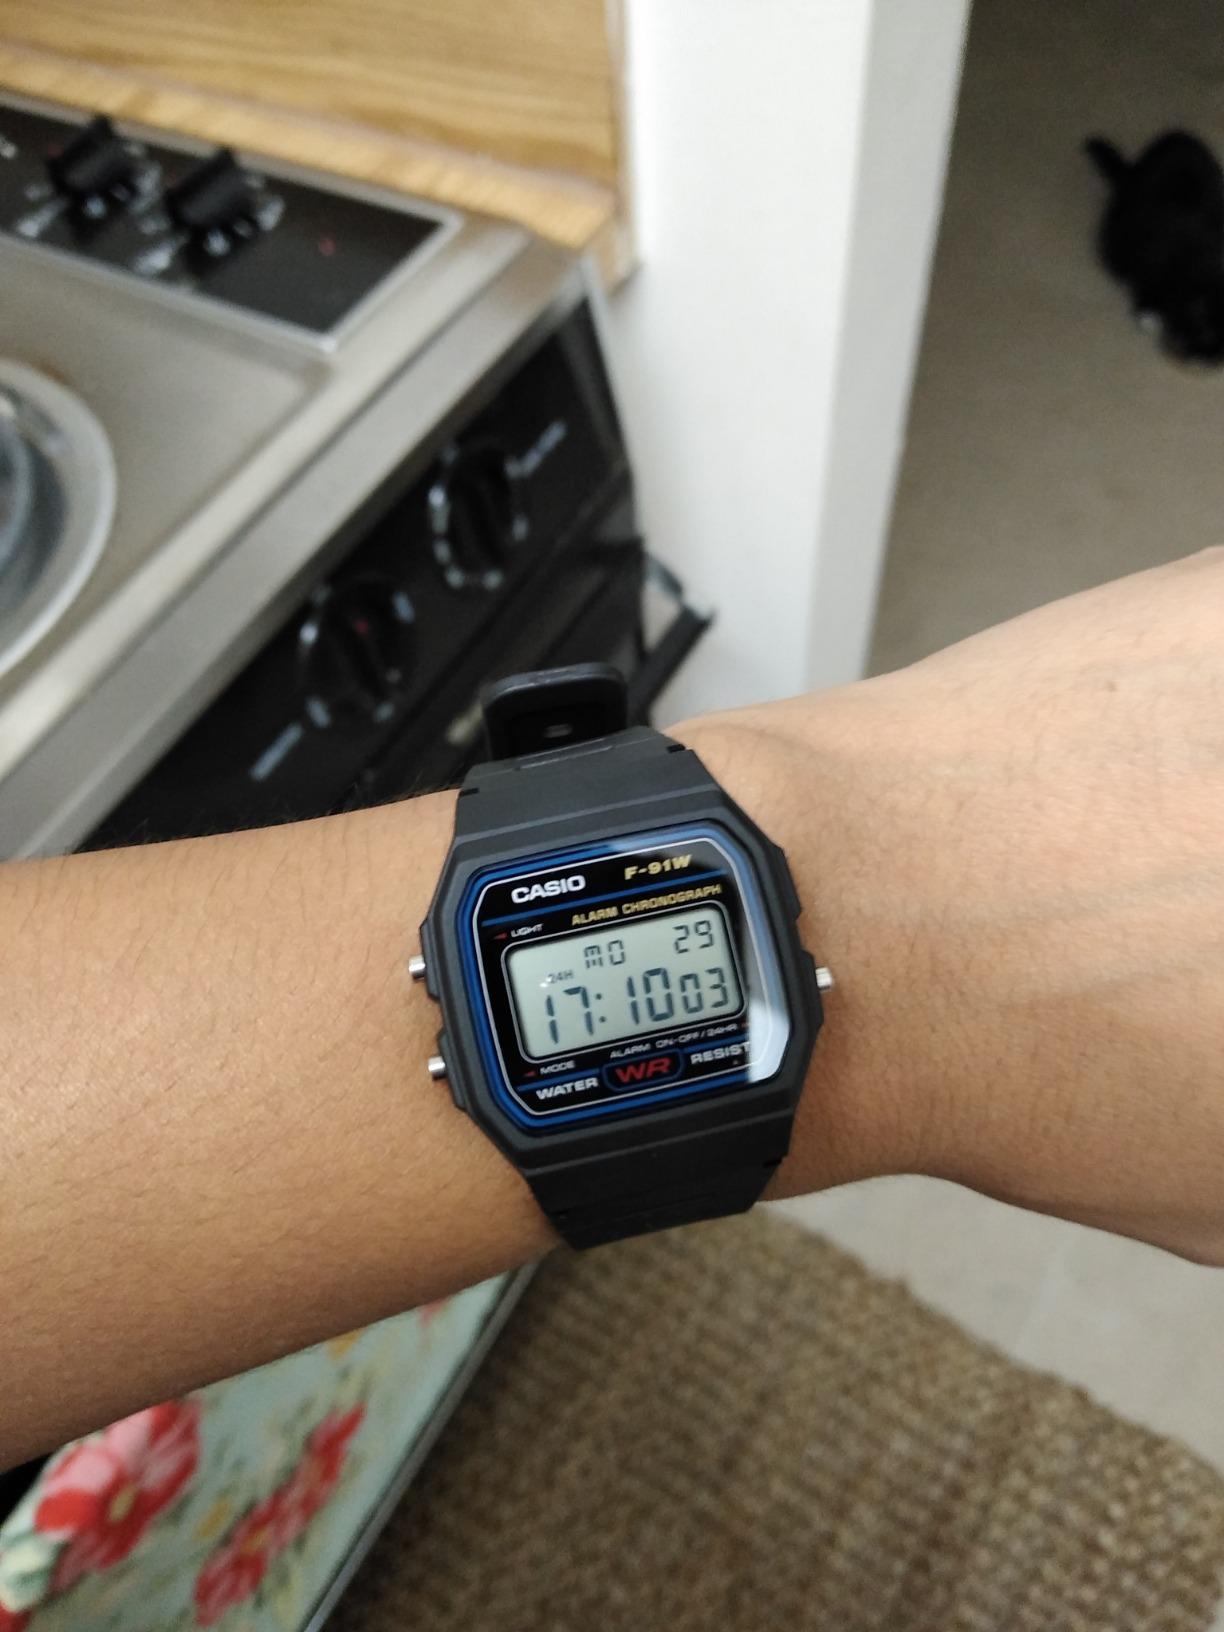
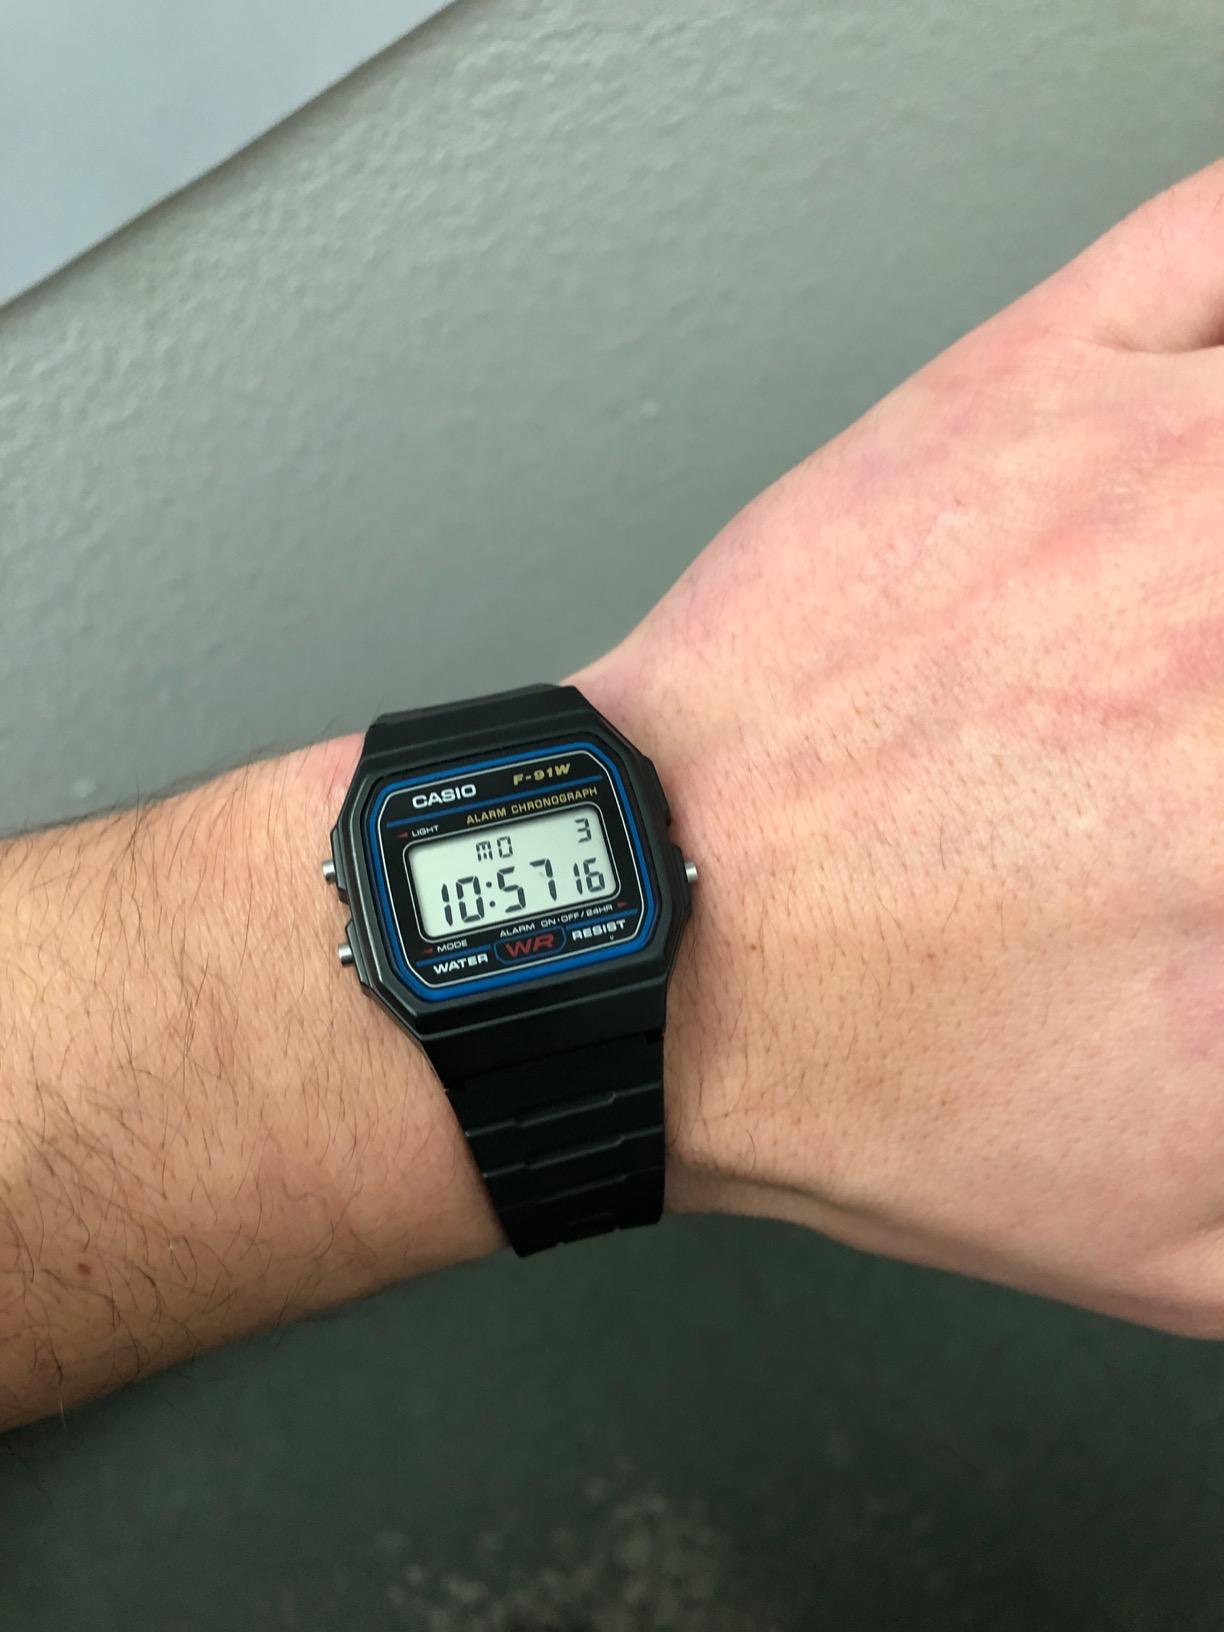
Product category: accessories_watch
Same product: yes